Yamauchi Chiyo

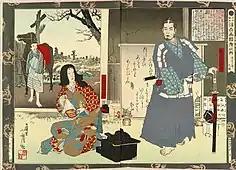
Chiyo's and her husband by Kobayashi Kiyochika.

When Chiyo married, her mother gave her a large sum of money - for "a matter of great importance". When Katzutoyo first left for war, he used to go to battle on foot or with an ordinary horse because he was in an inferior position in Oda's army. So Chiyo tried on her own to get a promotion for Katzutoyo, she gathered her fortune and traveled in search of a good horse. In times of war, it was rare to get a horse trained for battle due to intense demand. Chiyo spent her entire fortune on an extraordinary warhorse called Kagami Kurige. She did this right before a formal inspection of the troops by her overlord, Nobunaga.